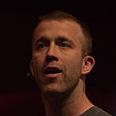
Age: 33